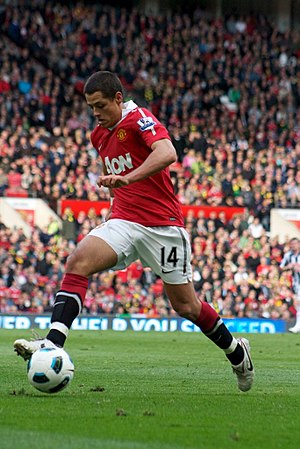
Javier Hernández Balcázar / Klubkarriere / Manchester United / Sæson 2010-11
Hernández i kamp for Manchester United
Javier Hernández Balcázar er en mexicansk fodboldspiller, der spiller som angriber i Premier League-klubben West Ham United. Samtidig spiller han også for det mexicanske fodboldlandshold. Hernández spiller med sit kælenavn, Chicharito, på sin trøje. Han har tidligere spillet for den mexicanske klub Guadalajara, inden han blev den første mexicaner, der tilsluttede sig Manchester United.